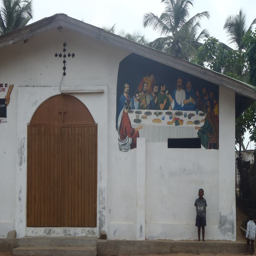
our first night was spent outside this church